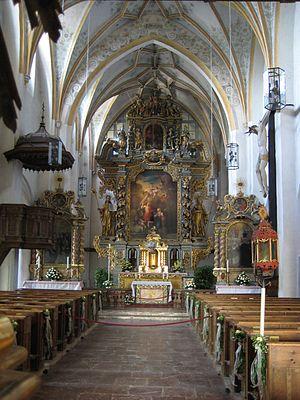
Chiemsee, Fraueninsel